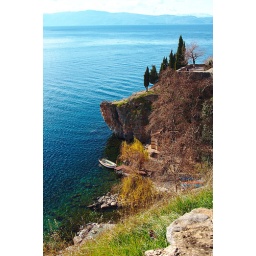
On the road to St. John at Kaneo church near Ohrid we found a few fisherman houses.